Bizen-Mikado Station

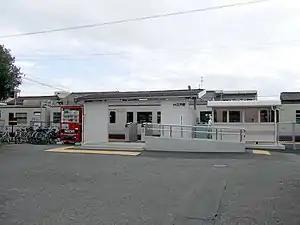
Station platform in September 2007

is a passenger railway station located in Kita-ku of the city of Okayama, Okayama Prefecture, Japan. It is operated by West Japan Railway Company (JR West).